Zack Snyder

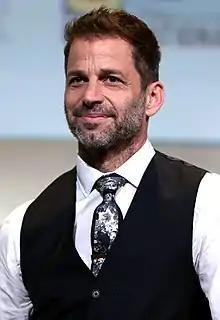
Snyder at the 2016 San Diego Comic-Con

Zachary Edward Snyder (born March 1, 1966) is an American filmmaker. He made his feature film debut in 2004 with "Dawn of the Dead", a remake of the 1978 horror film of the same name. Since then, he has directed or produced a number of comic book and superhero films, including "300" (2006) and "Watchmen" (2009), as well as the Superman film that started the DC Extended Universe, "Man of Steel" (2013), and its follow-ups, "" (2016) and "Justice League" (2017), the latter of which had a director's cut released in 2021.